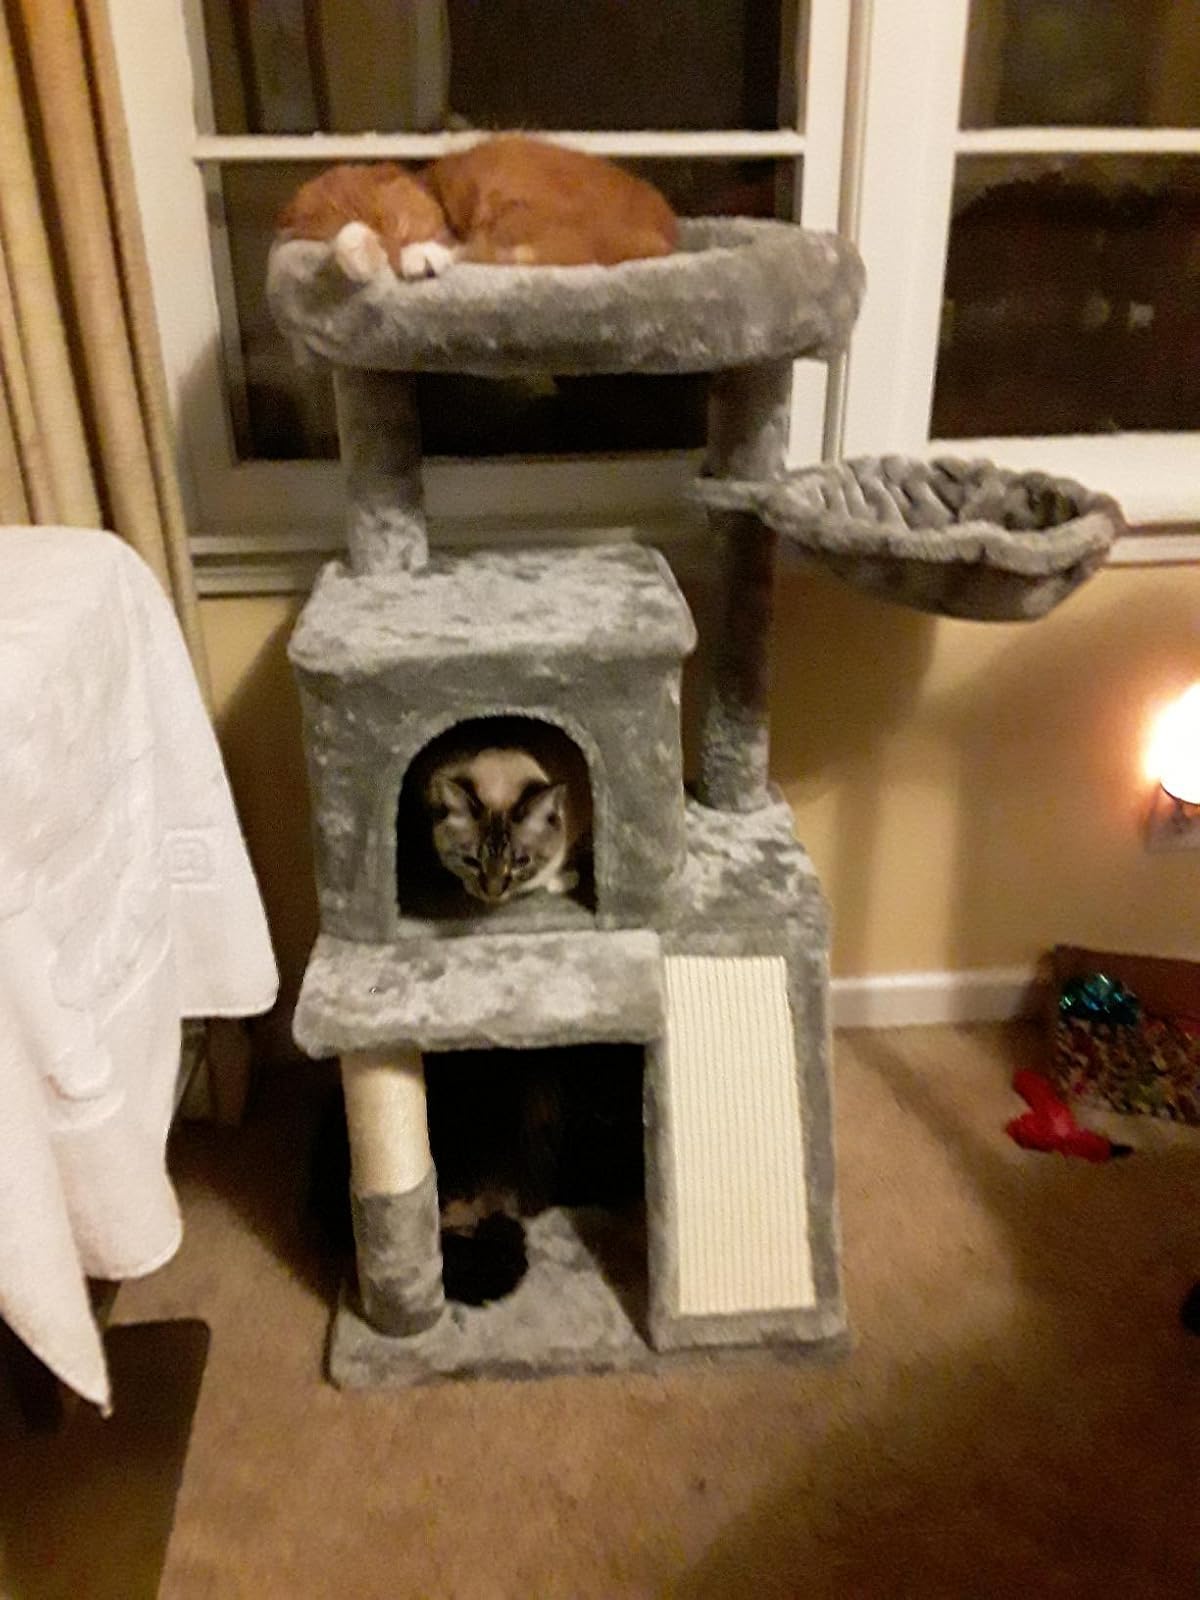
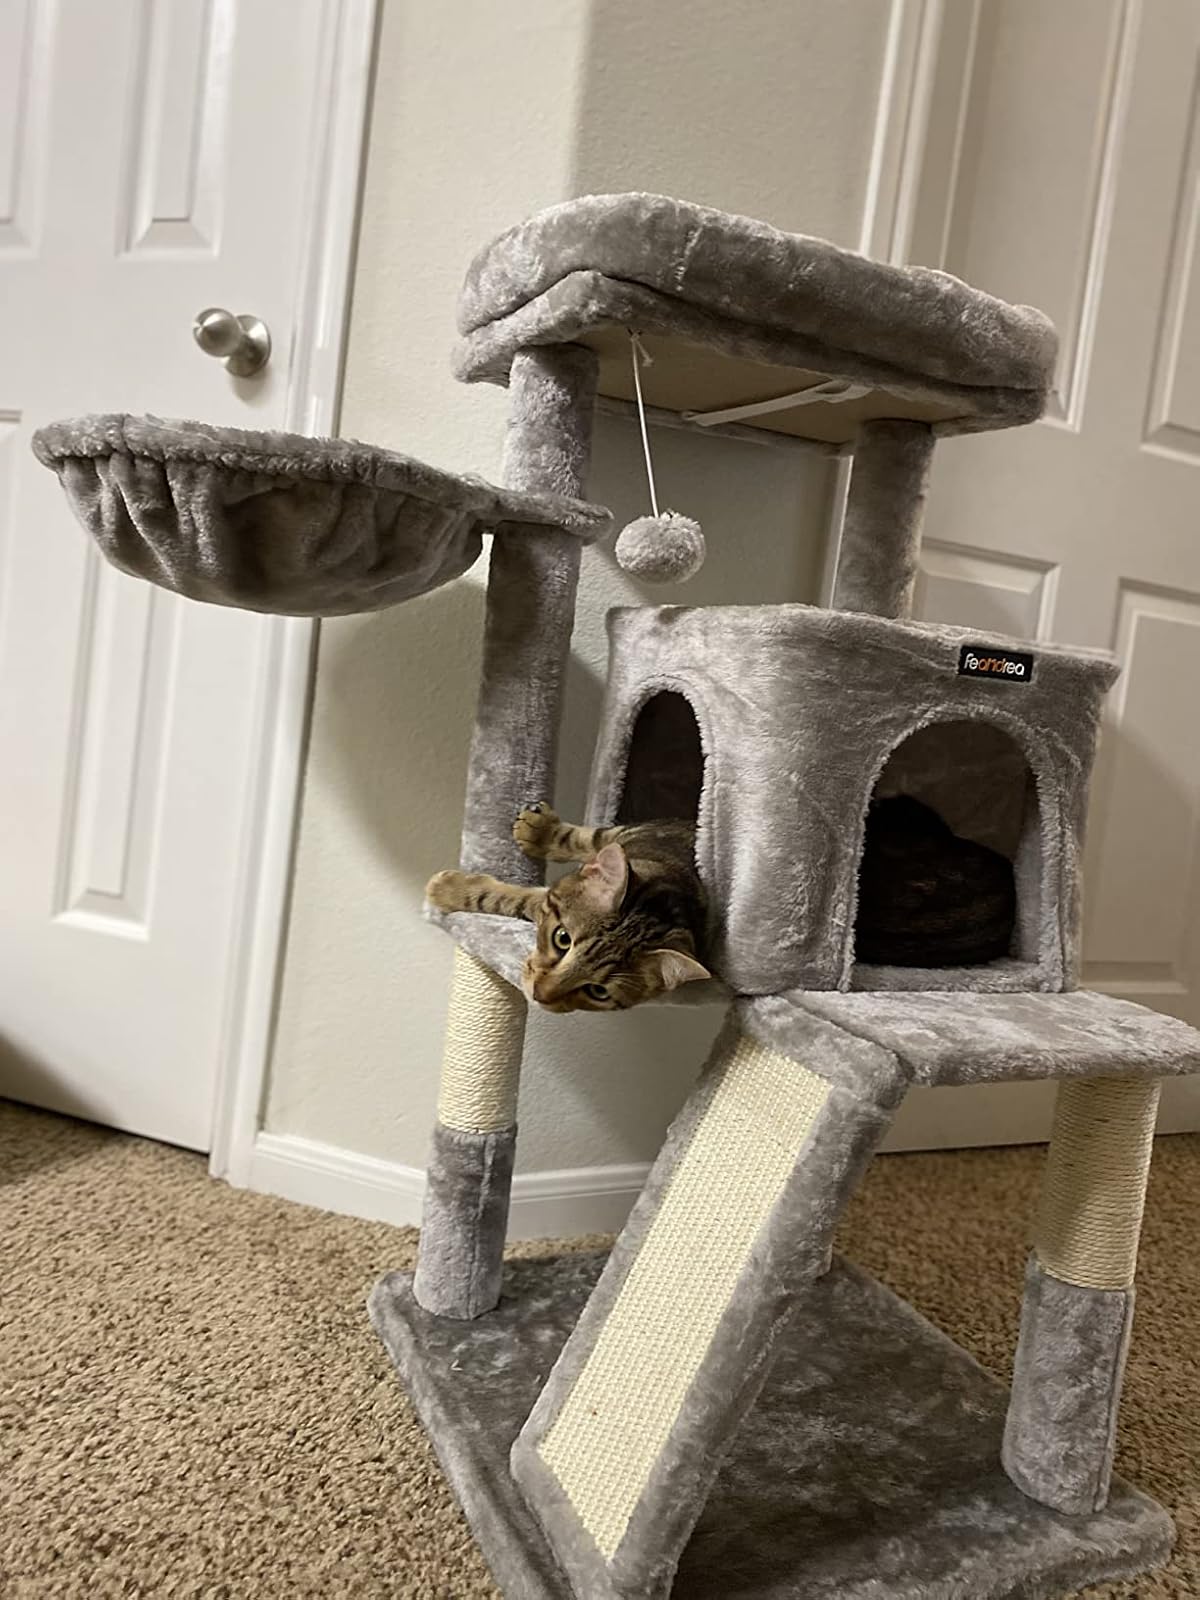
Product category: items_cat tree
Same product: yes